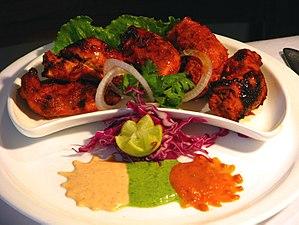
Le poulet tikka est un plat à base de poulet originaire d'Asie du Sud. Il est populaire en Inde et au Pakistan. Il est traditionnellement composé de petits morceaux de poulet désossés cuits en brochettes dans un tandoor, un four d'argile, après avoir mariné dans un mélange d'épices et de yogurt. C'est pour ainsi dire une version sans os du poulet tandoori. Le mot tikka signifie « morceaux » ou « bouts ». C'est également un plat de poulet de la cuisine pendjabi. Néanmoins, dans la version pendjabi du plat, le poulet est cuit sur des charbons ardents et ne contient pas systématiquement des morceaux sans os. Les morceaux de poulet sont brossés régulièrement avec du ghee, un beurre clarifié, pour en augmenter la saveur tout en étant continuellement ventilé. Ce plat est généralement accompagné de coriandre verte et de chutney de tamarin et servi avec des beignets d'oignons et des citrons, ou alors utilisé pour la préparation de poulet tikka masala.